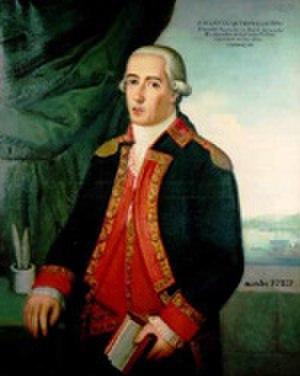
Manuel Quimper Benítez del Pino, né vers 1757 au Pérou et mort en 2 avril 1844 à Lima, est un explorateur, cartographe, officier de marine et administrateur colonial espagnol d'origine française par sa mère. Il a notamment participé à la cartographie du détroit de Juan de Fuca et des Îles Sandwich.